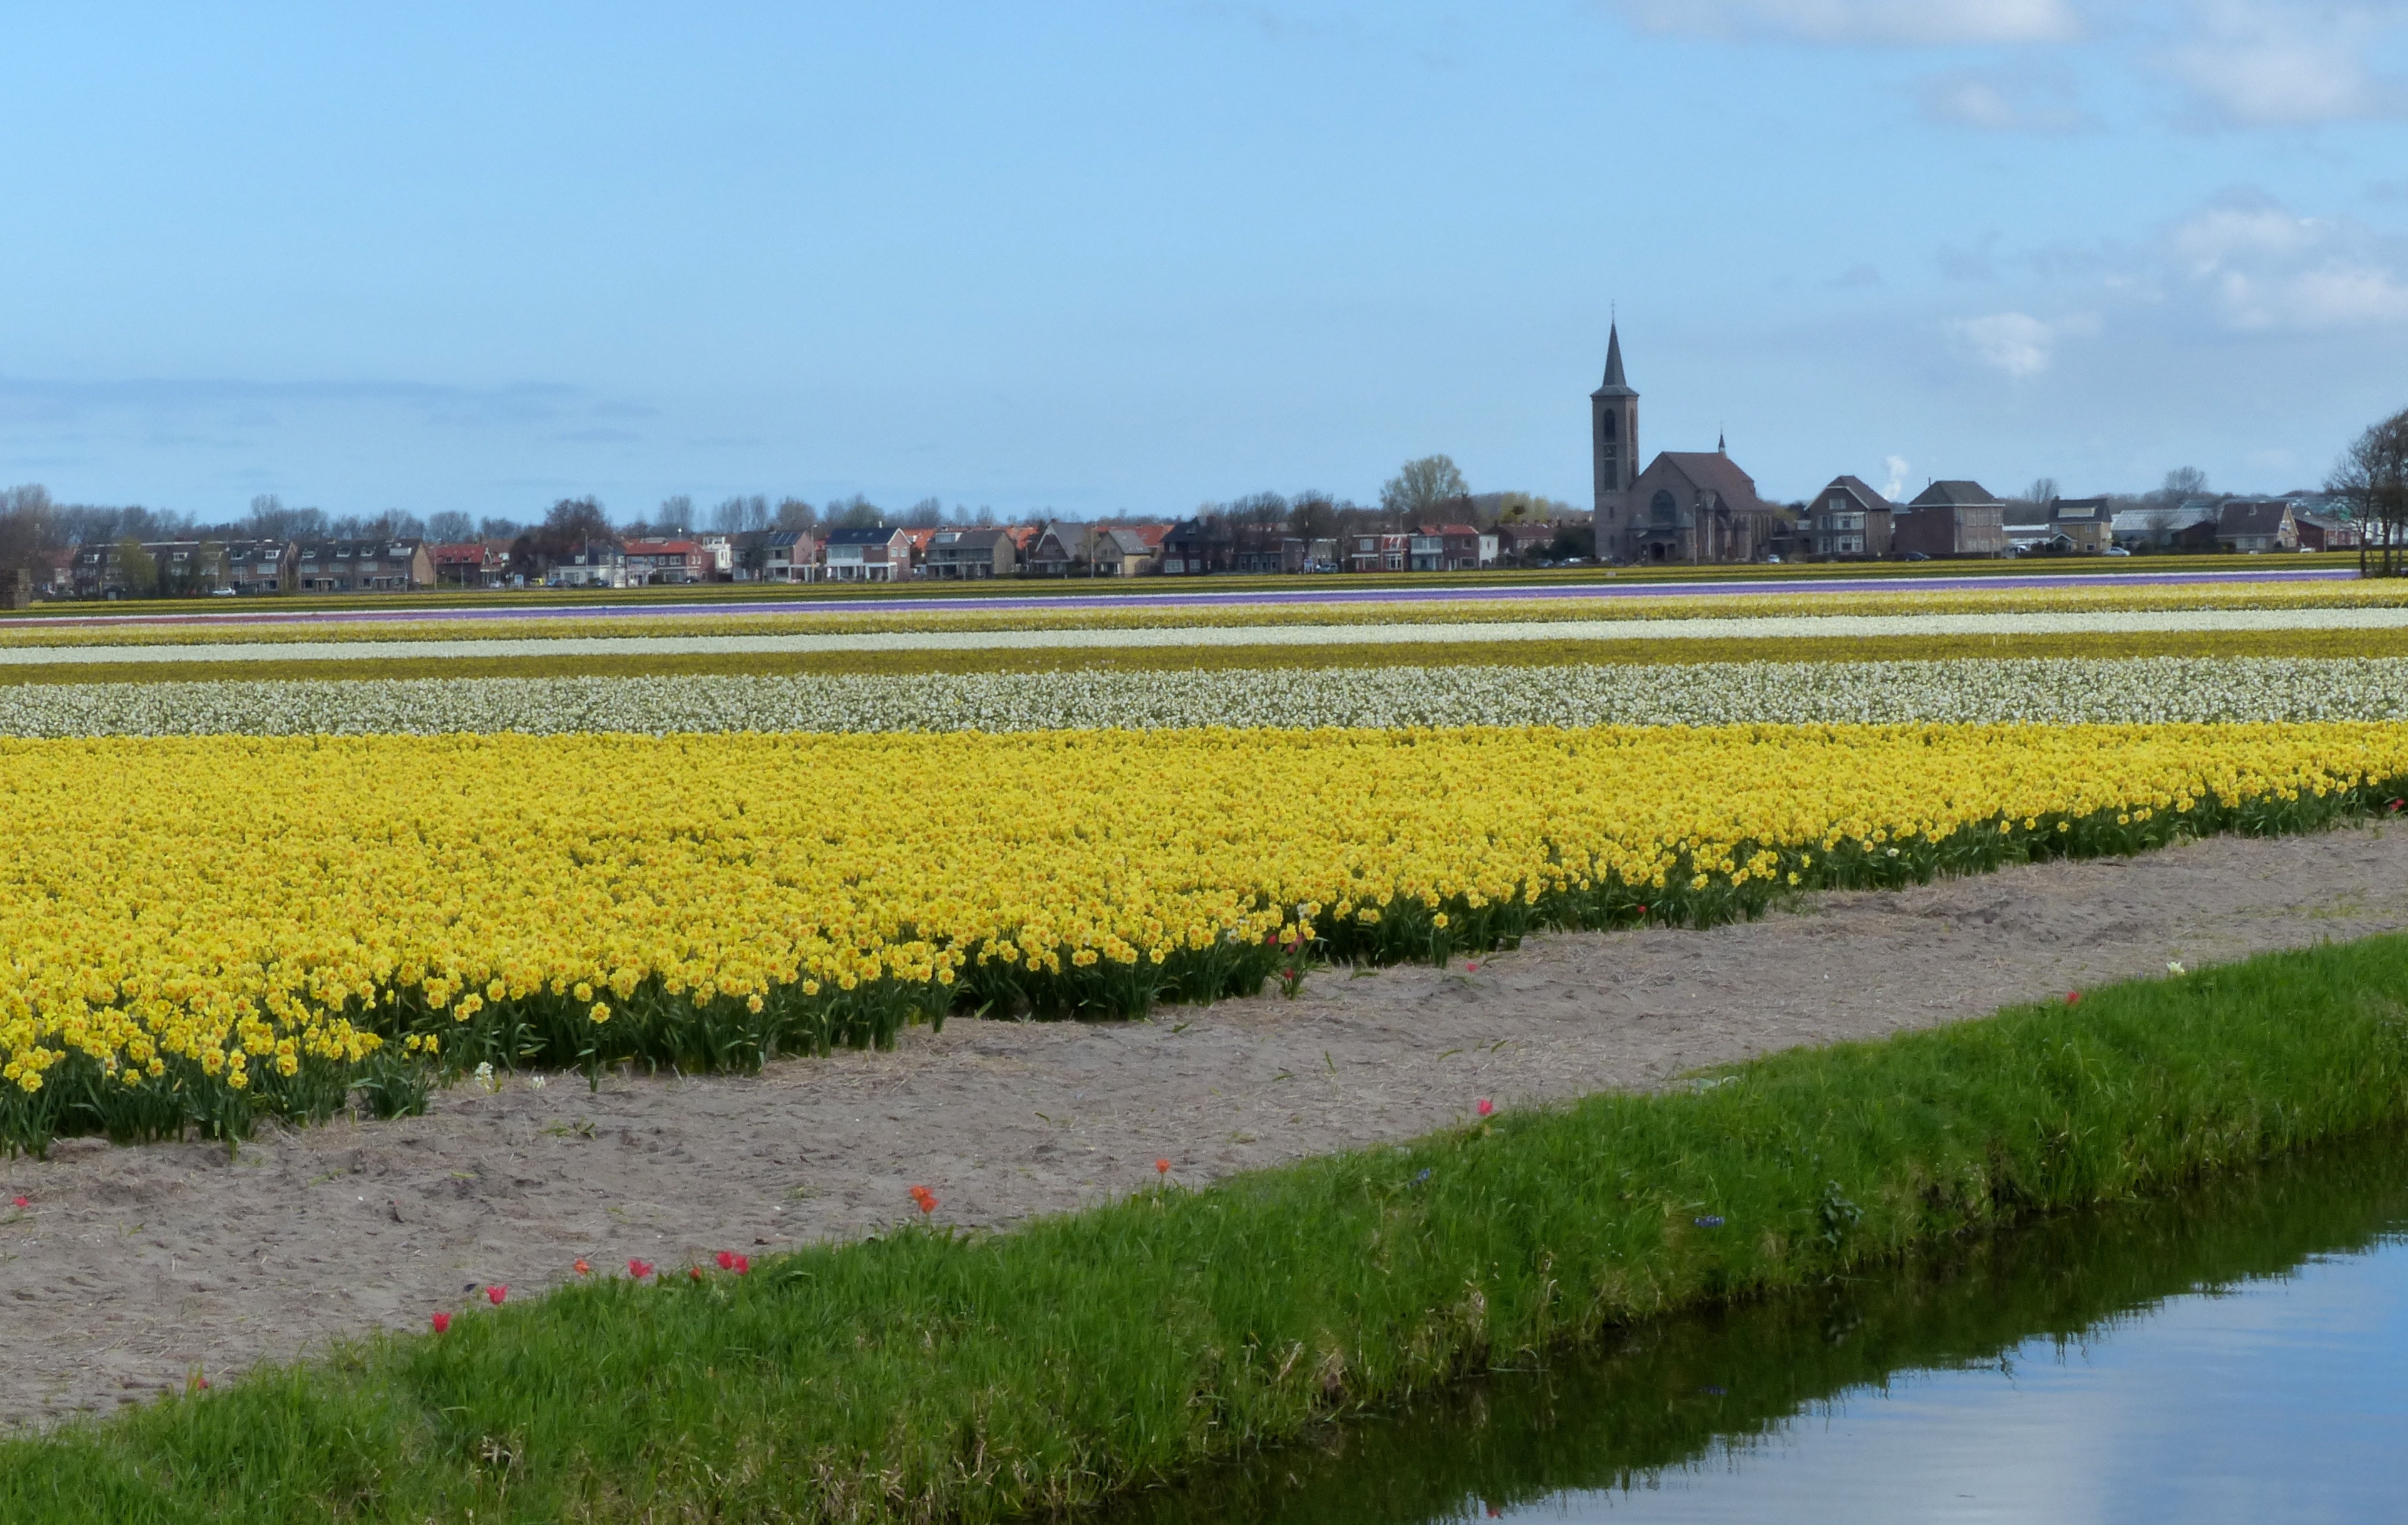
landscape, grass, horizon, plant, field, farm, meadow, prairie, flower, crop, agriculture, plain, rapeseed, flowers, holland, fields, polder, brassica, rural area, paddy field, flowering plant, grass family, land plant, mustard plant